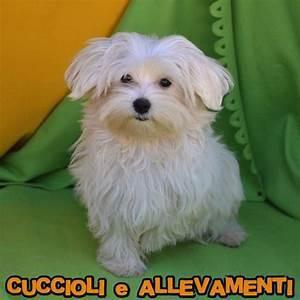
dog